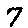
Label: 7